Mula sa Puso (2011 TV series)

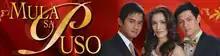
Official Promotional Poster

Mula sa Puso is a remake of the 1997 television series of the same title. The original version starred Claudine Barretto as Via, Rico Yan as Gabriel and Diether Ocampo as Michael. Two years after the series had its finale in 1999, it was adapted into a film where the whole cast reprised their roles except Ricardo Cepeda and Snooky Serna who played Abdon and Criselda. In March 2011, ABS-CBN announced that they had decided to remake the television series after the success of Mara Clara. The remake will star Lauren Young as Via, JM de Guzman as Gabriel, and Enrique Gil as Michael. Ariel Rivera and Eula Valdez, who were both part of the 1997 series and the 1999 film, joined the cast playing different roles this time. Wenn V. Deramas who directed the 1997 series and the 1999 film stepped in to direct the remake. The series adaptation is part of "Kapamilya Gold," ABS-CBN's promotion for its upcoming series such as "Nasaan Ka, Elisa?", "Maria la del Barrio" and "Hiyas".